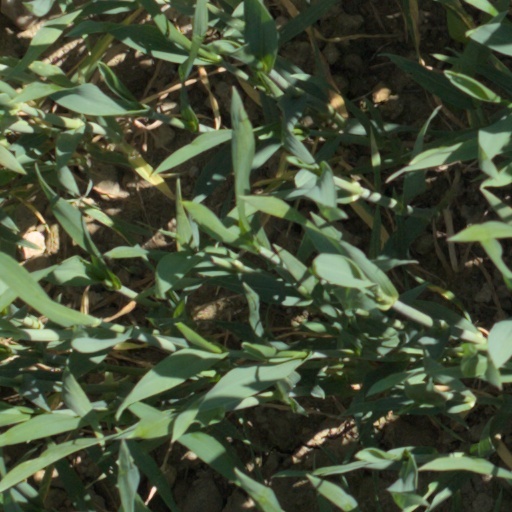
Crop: wheat